Acura

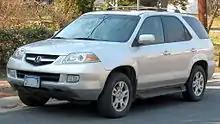
First generation Acura MDX (2001–2006; 2004 facelift)

Another refreshed Acura introduced in the early 2000s was the MDX, a popular three-row crossover SUV based on the Honda Odyssey minivan. The MDX replaced the slow-selling SLX, which was little more than a rebadged Isuzu Trooper. The MDX was a car-like crossover SUV with limited off-road capability that catered to the demands of the luxury SUV market. It was given top honors by Car and Driver in its first comparison test against seven other SUVs. Other cars in Acura's line-up during this time included the 3.2 TL, 3.2 CL, RSX (formerly the Integra hatchback), and the NSX. By the late 2000s, Acura had dropped the inclusion of engine displacement numbers in its vehicle designations, retaining a simpler, two- or three-letter designation instead (e.g. 3.5 RL became RL). The 1999-2003 TL have been plagued by transmission and other problems.